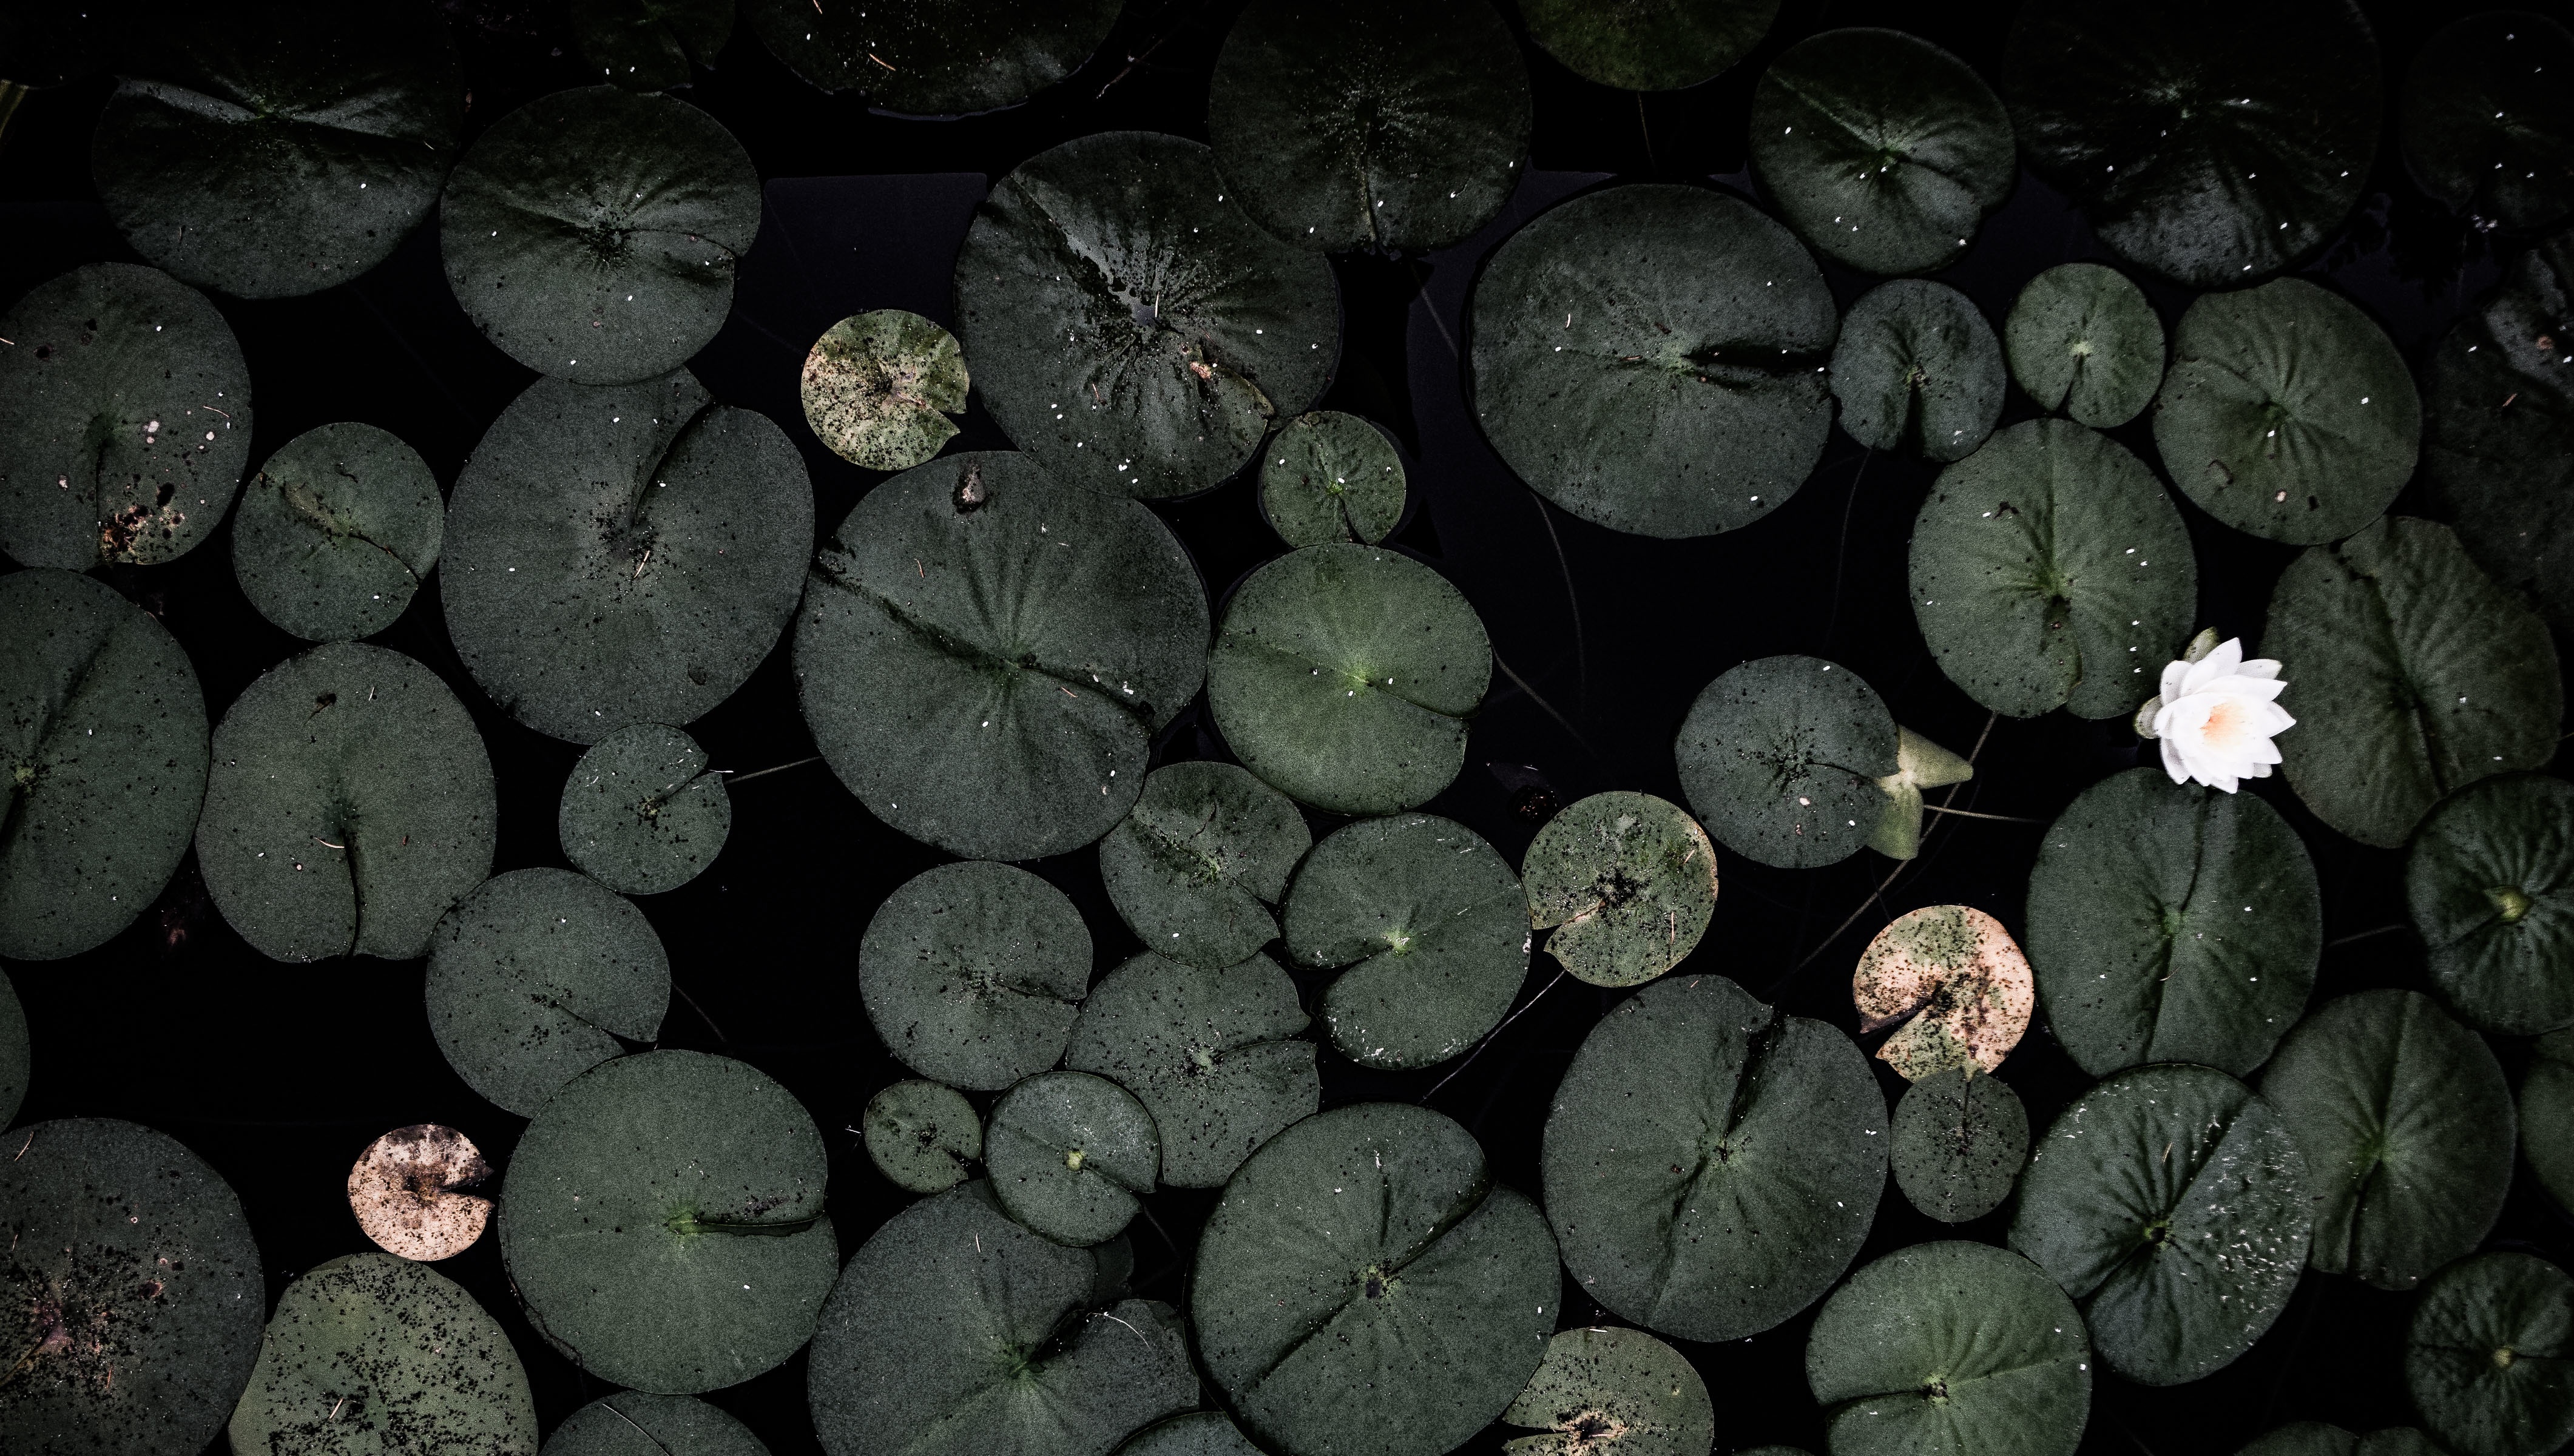
nature, plant, leaf, flower, green, soil, botany, flora, macro photography, flowering plant, land plant